Salar Kamangar

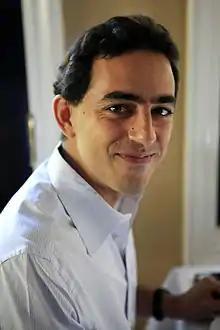
Kamangar in 2008

Salar Kamangar (born 1977 in Tehran) is an Iranian-American senior executive at Google and former CEO of Google's YouTube brand.